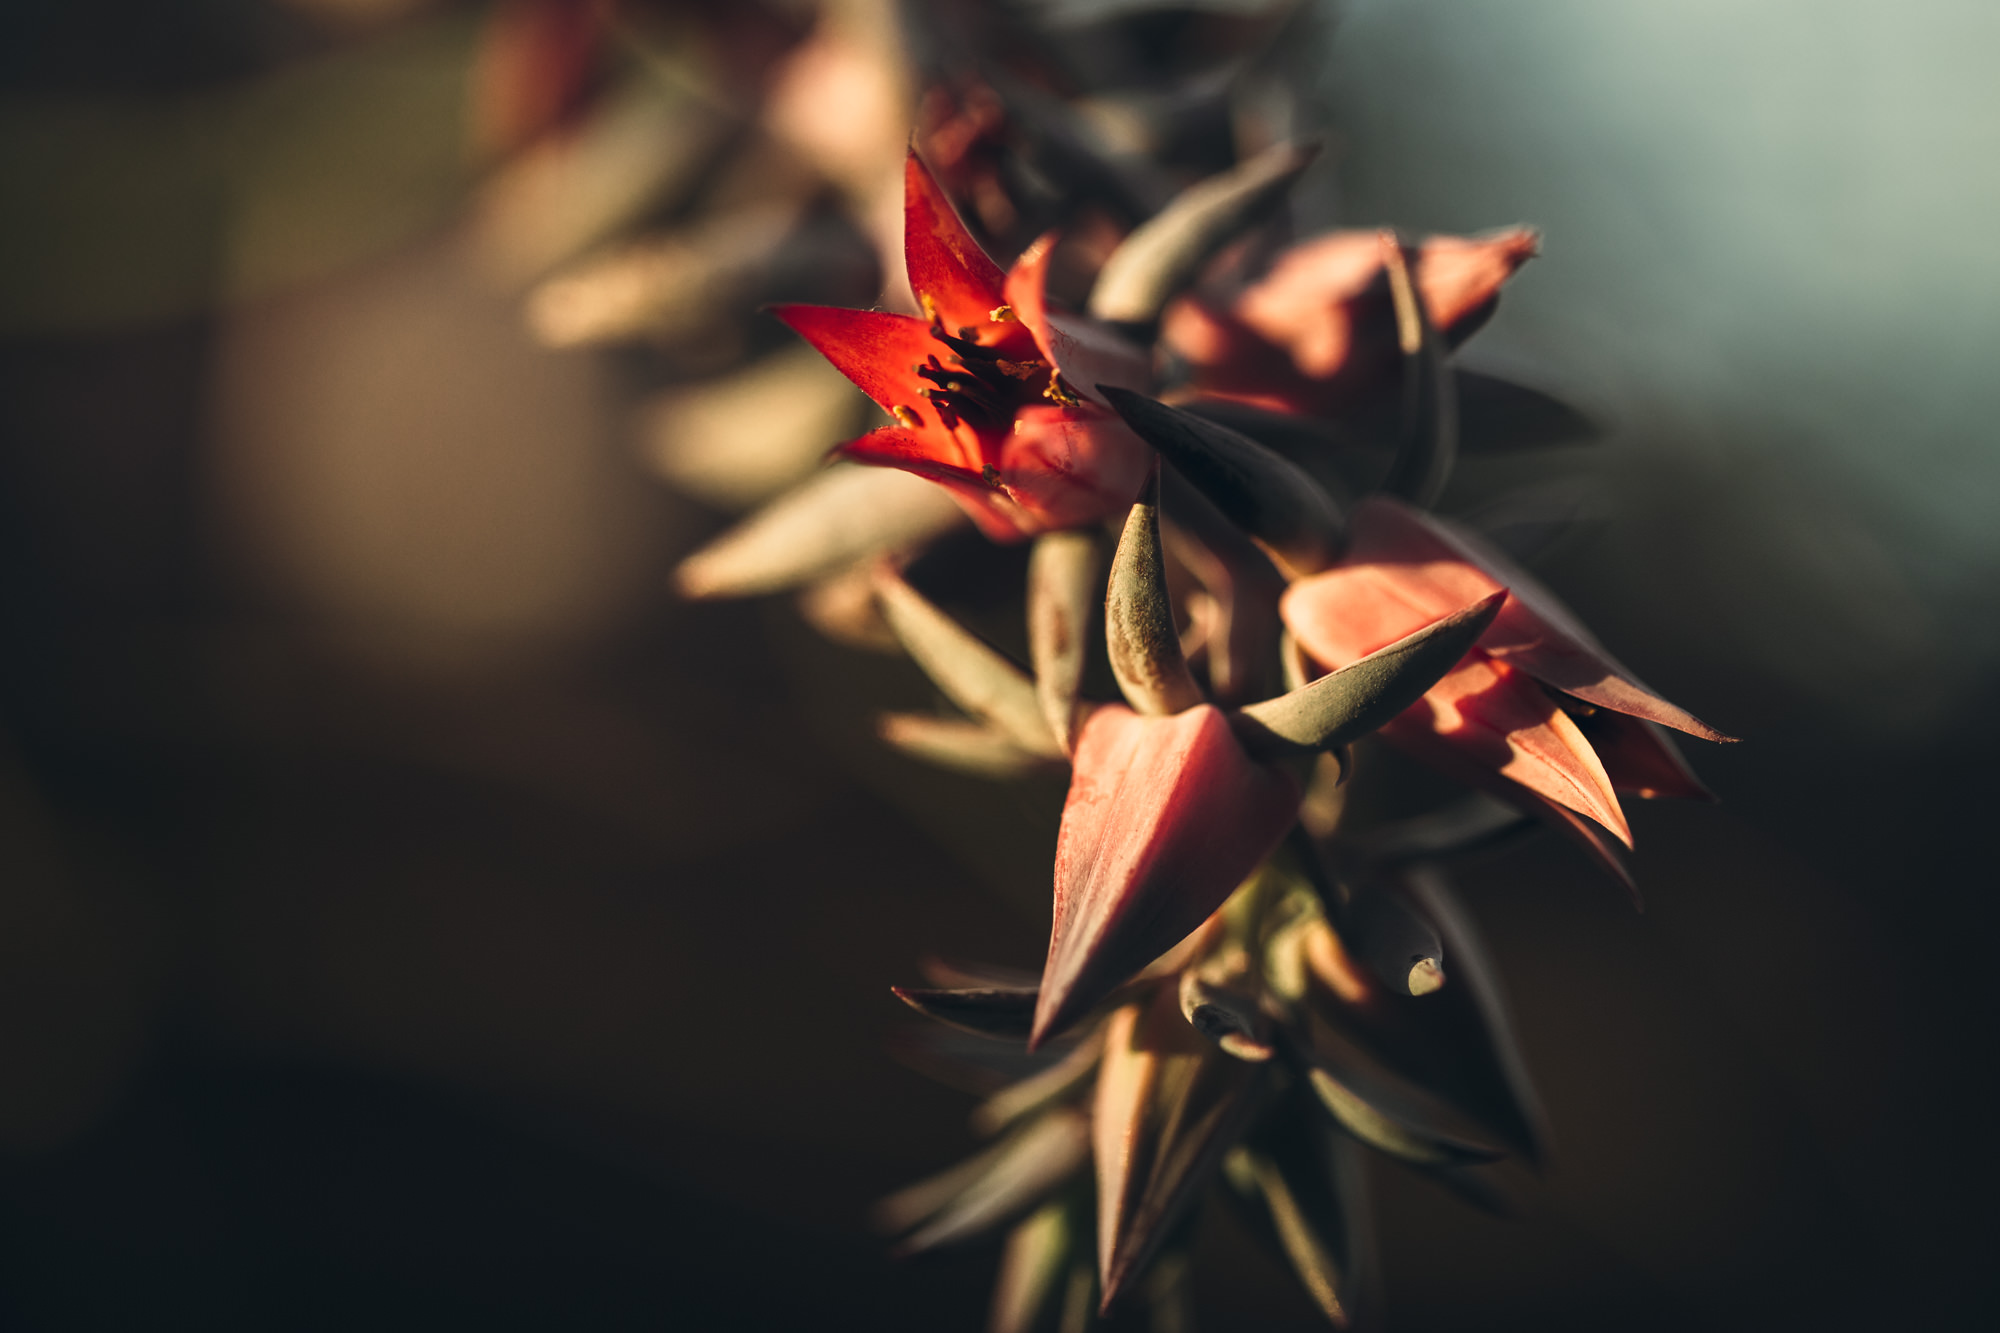
branch, blossom, plant, photography, leaf, flower, petal, bloom, spring, red, color, autumn, darkness, flora, flowers, close up, depth of field, macro photography